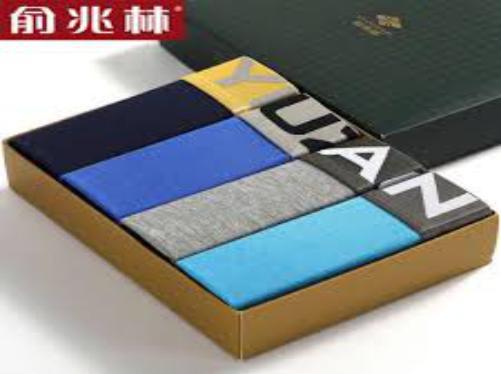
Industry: Clothes